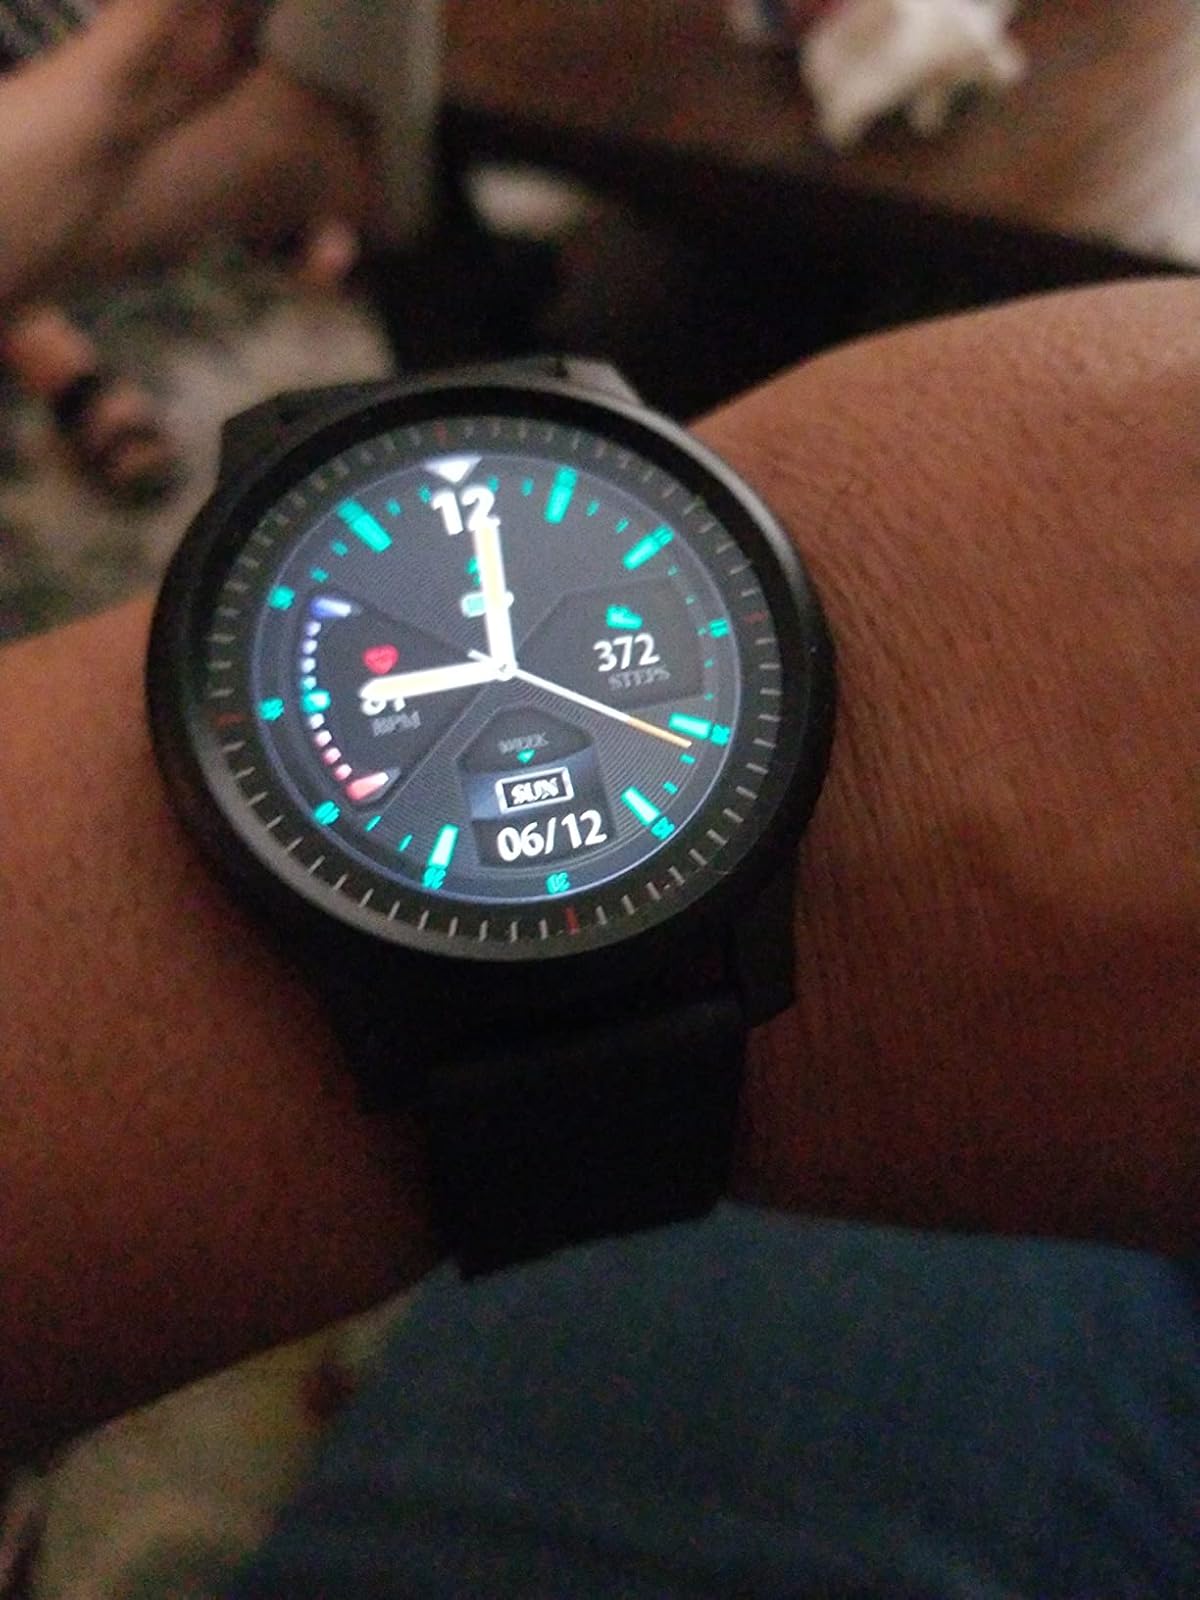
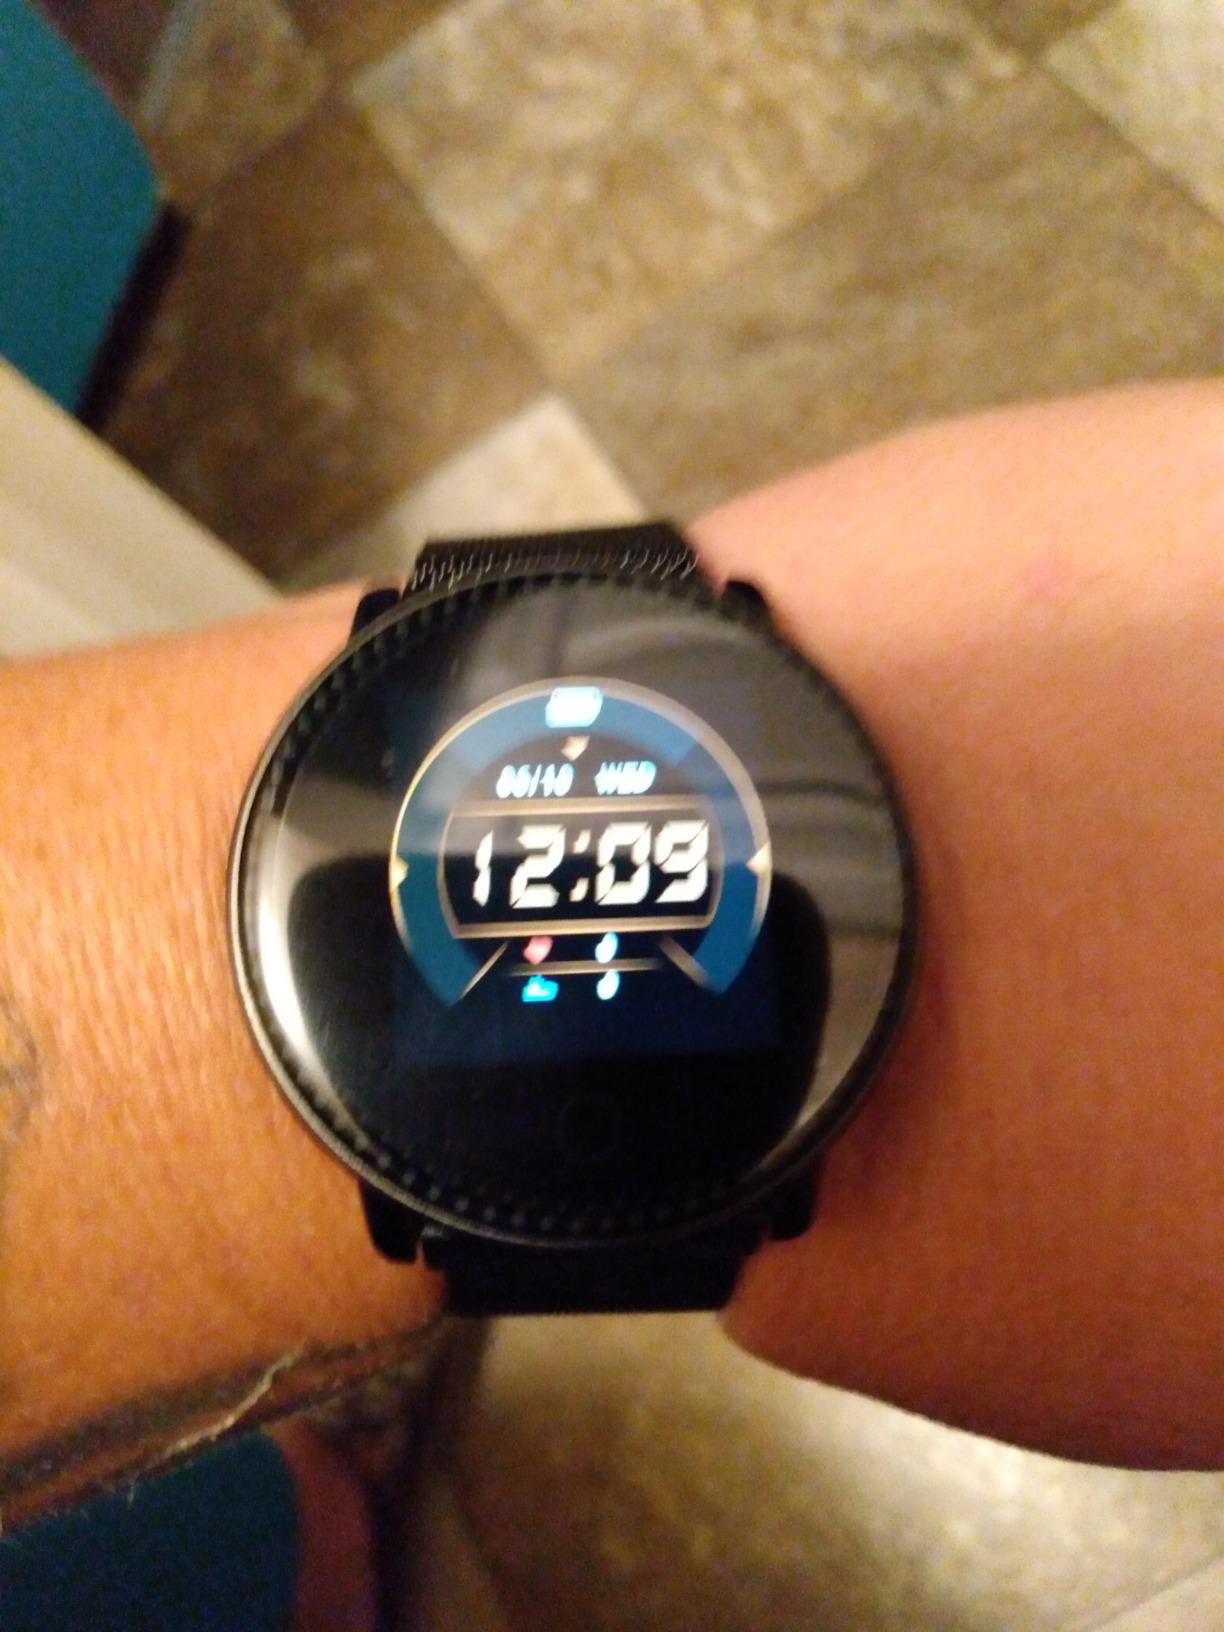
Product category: smartwatch
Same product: no